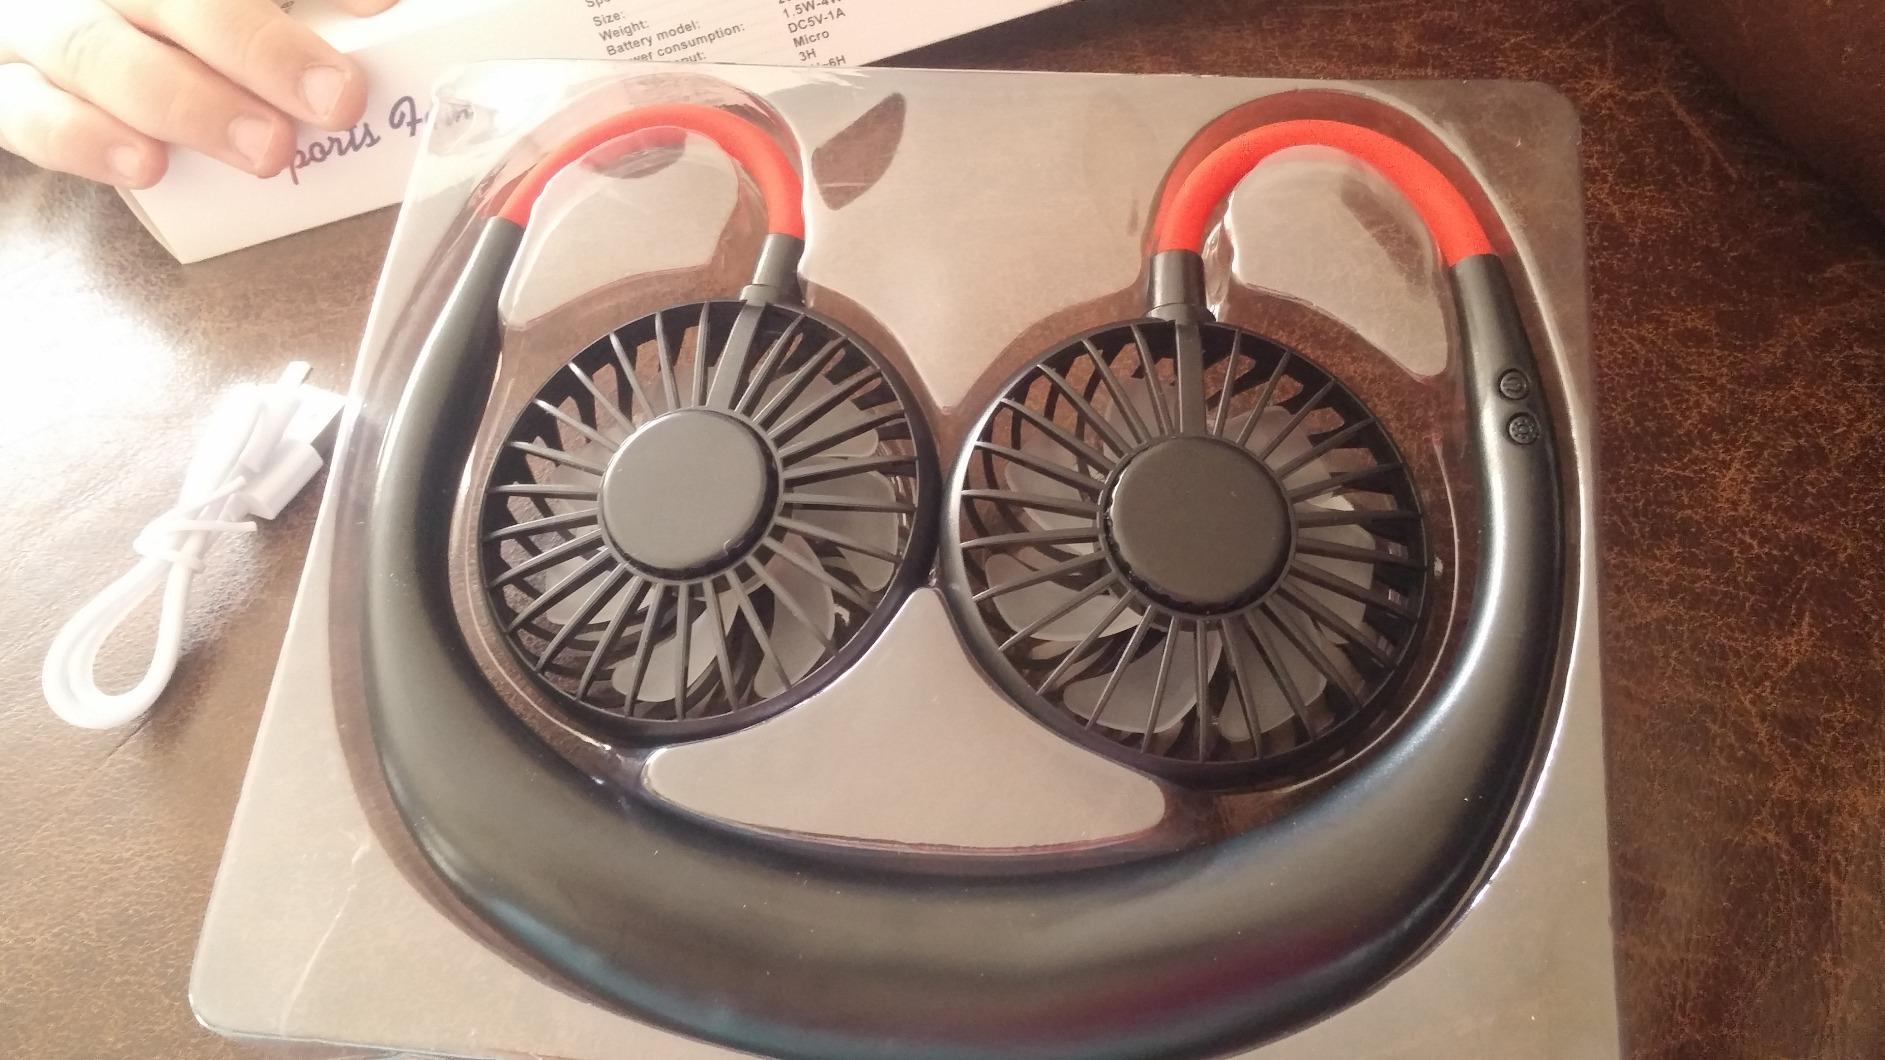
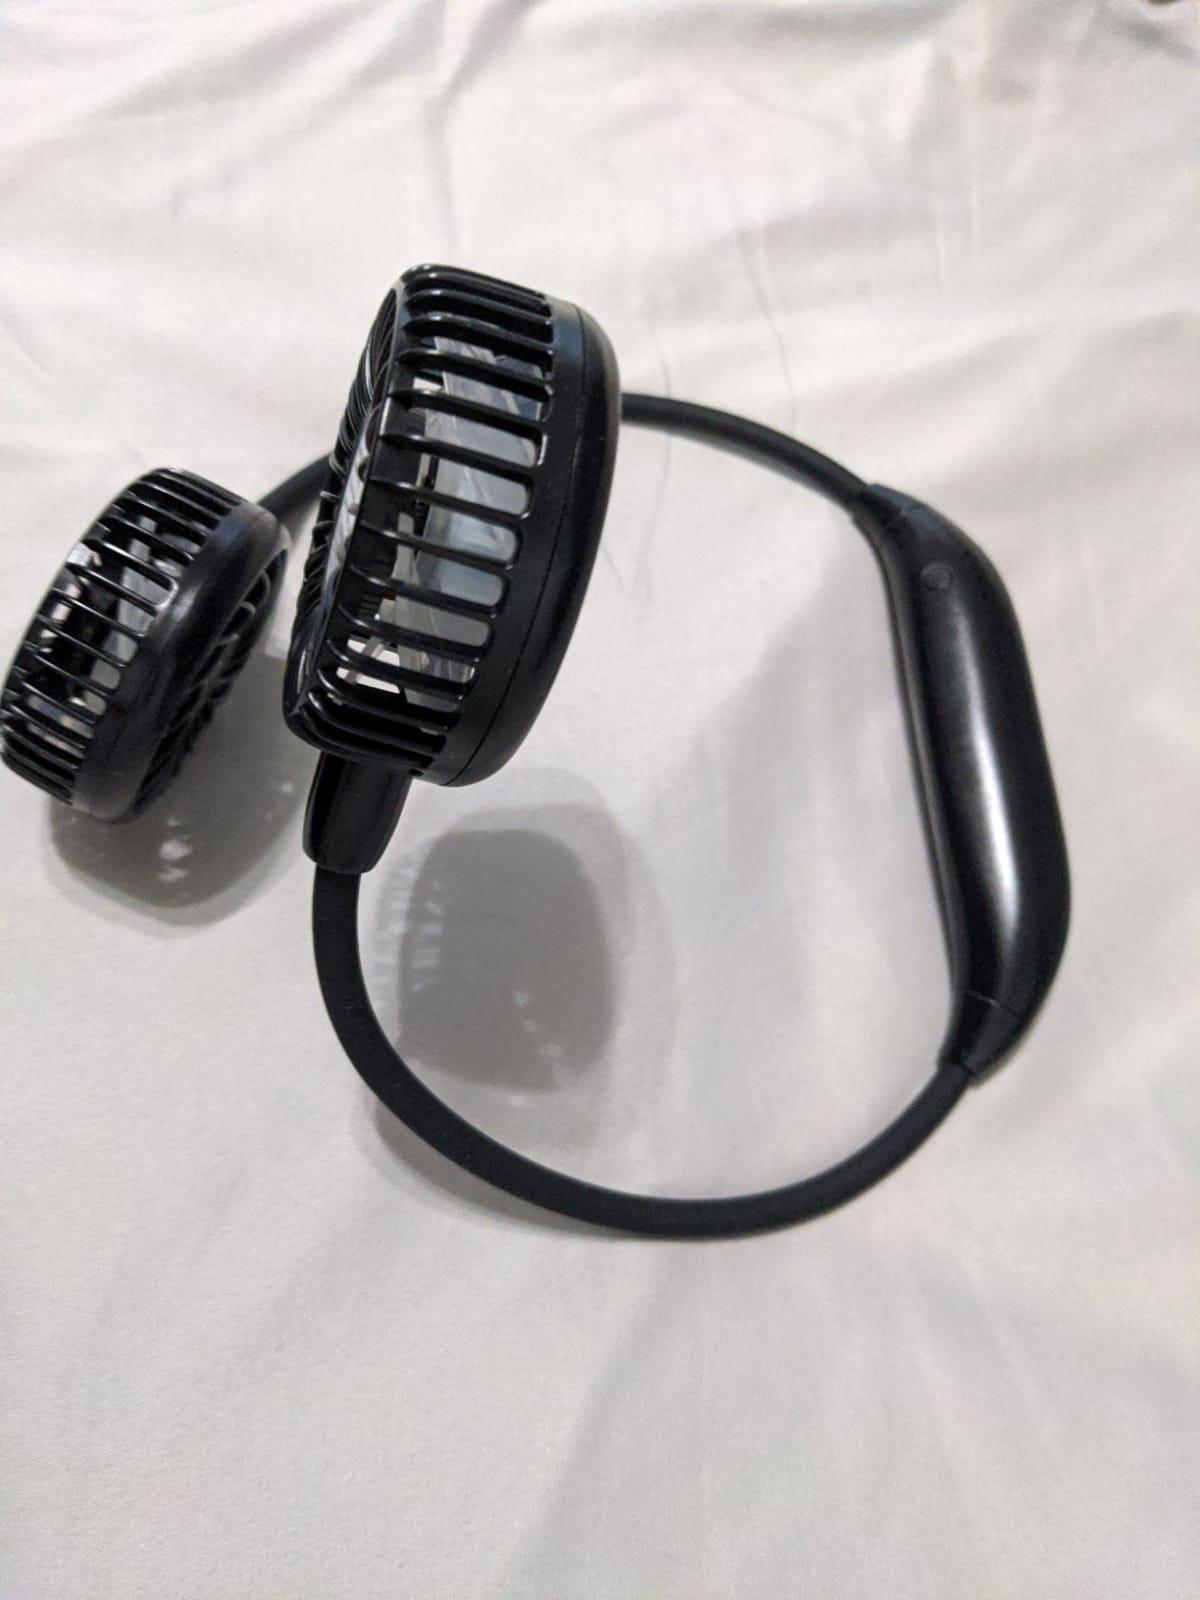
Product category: fan
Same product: no